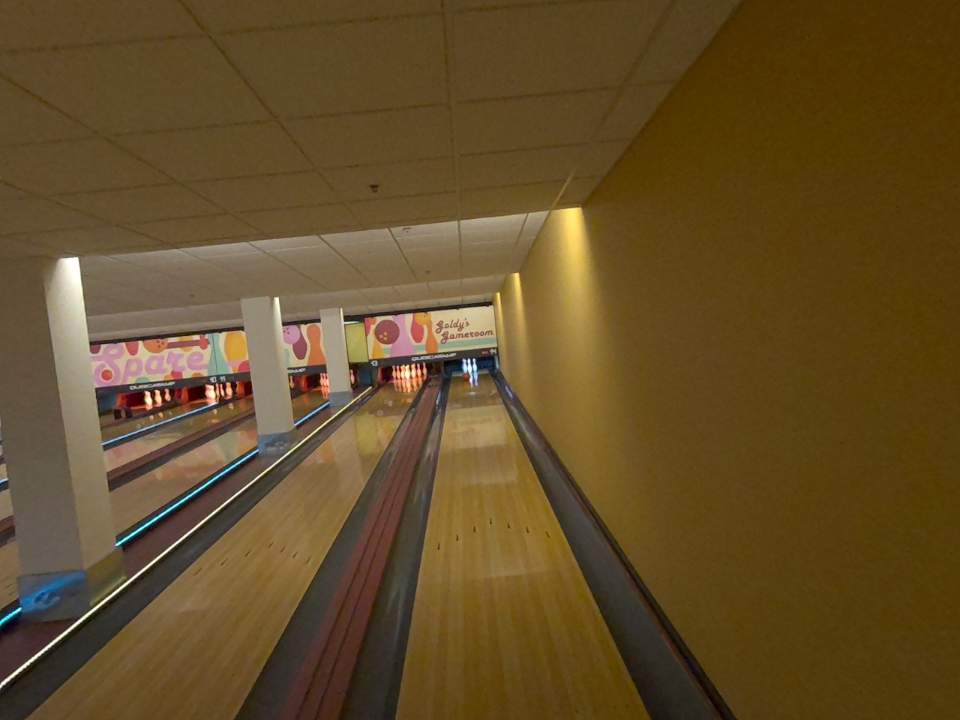
Object: bowling_ball